Bringing Tibet Home

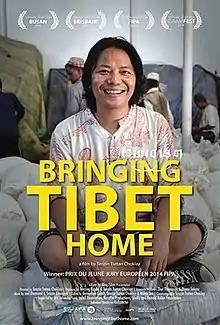
Film poster

Bringing Tibet Home (in Tibetan: ཕ་ས་བུ་ཐུག in Korean: 아버지의 땅 in Chinese: 夢土) is a 2013 documentary film produced by Tenzing Rigdol and directed by Tibetan filmmaker Tenzin Tsetan Choklay about Tibetan contemporary Artist Tenzing Rigdol's art piece "Our Land Our people". The film premiered at the 2013 Busan International Film Festival in South Korea. This is a Tibetan-language film.